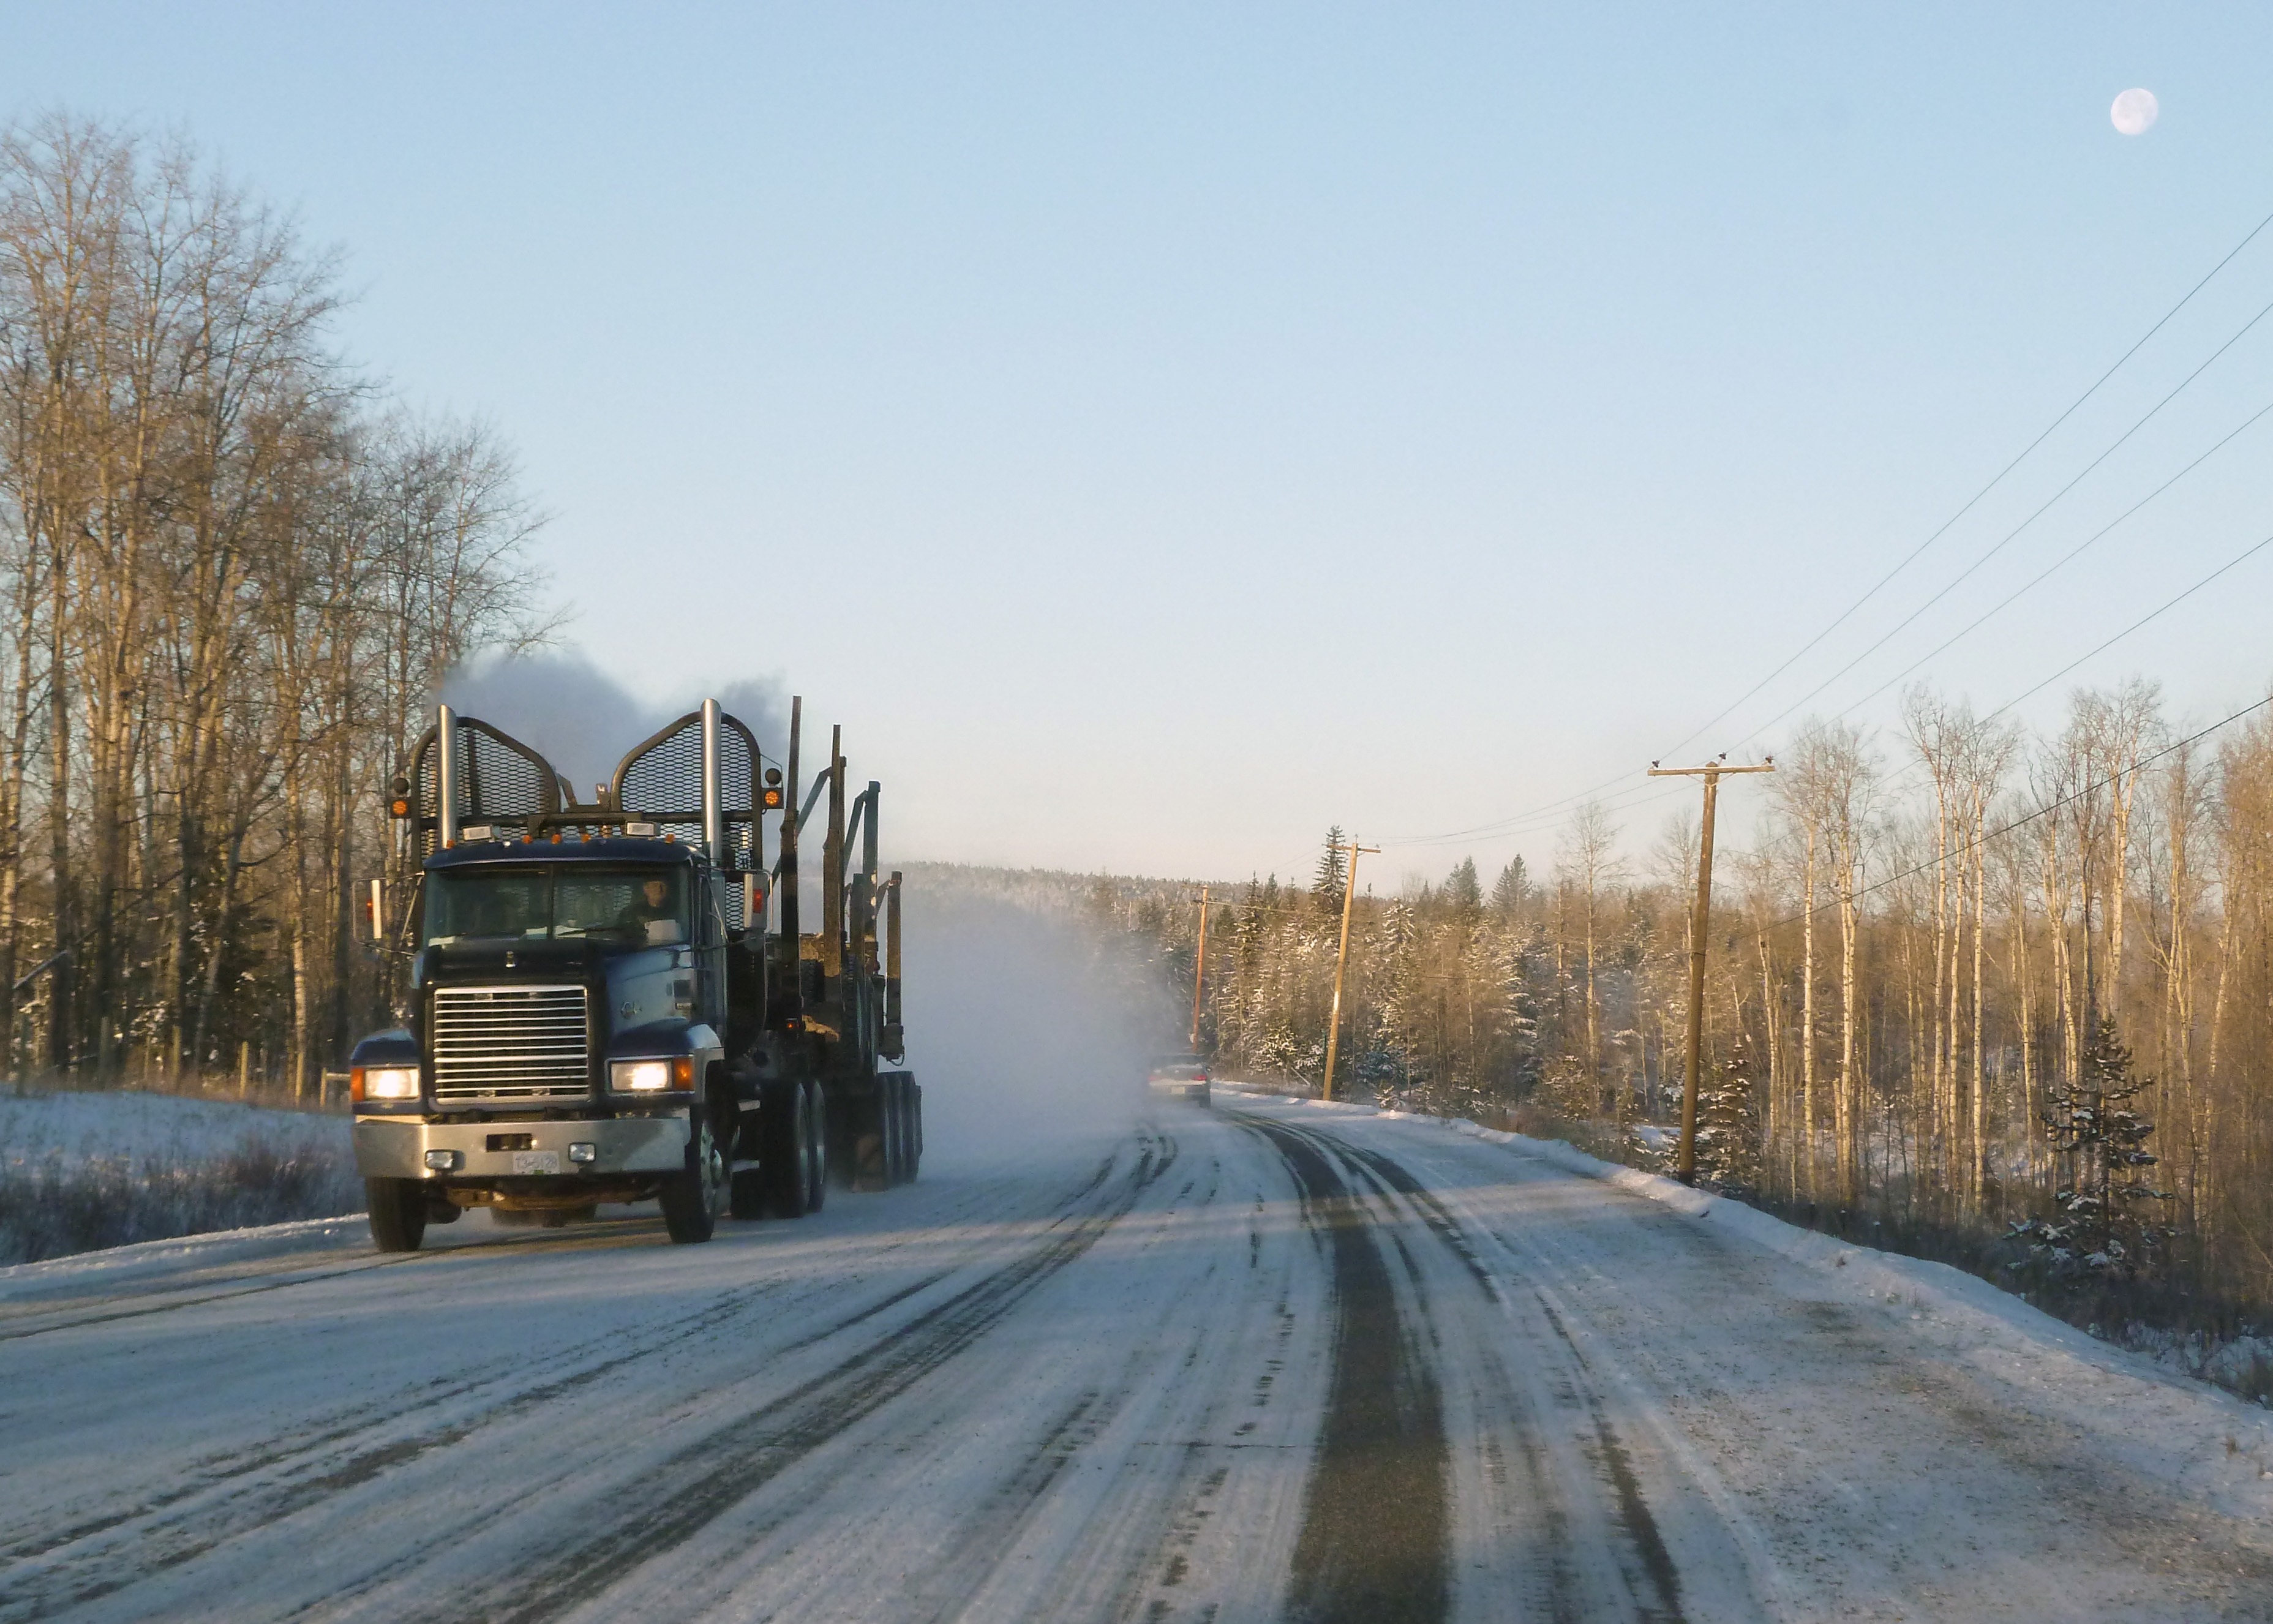
snow, cold, winter, track, road, highway, asphalt, transportation, transport, truck, weather, season, sunny, forestry, infrastructure, logging, freezing, logistics, snow covered